Polish diaspora

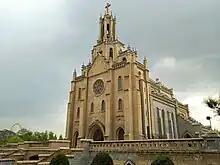
Sacred Heart Cathedral, Tashkent, also known as the Polish Church

The number of people of Polish descent in Brazil is estimated at 3 million. Most Polish Brazilians are Catholic, but there are Jews and nonreligious minorities. The oldest (1871) and largest concentration of Poles is in the city of Curitiba, Paraná. Another large communities is to be found in Rio Grande do Sul and Espírito Santo. Both are in the South and Southeastern Regions.